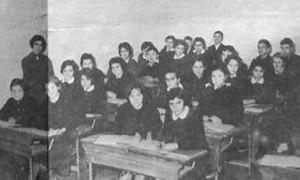
Lycée Français de Sofia Alphonse de Lamartine est une école de langue française à Sofia, établie en 1961 sous le nom de 9ᵉ école de langue française Georgy Kirkov. Depuis le début des années 1990, elle a été nommée d'après le noble, poète, diplomate et homme politique français Alphonse de Lamartin qui a visité les terres bulgares en 1832.